Risieri Frondizi

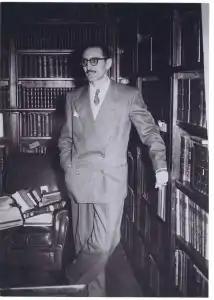
Risieri Frondizi

Risieri Frondizi (1910–1983) was an Argentine philosopher, anthropologist, and rector of the University of Buenos Aires.